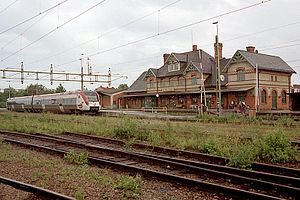
Fagersta
Fagersta jernbanestation
Fagersta er en by som ligger i landskapet Västmanland i Västmanlands län i Sverige. Den er administrationsby i Fagersta kommun og i år 2010 havde byen 11.130 indbyggere.